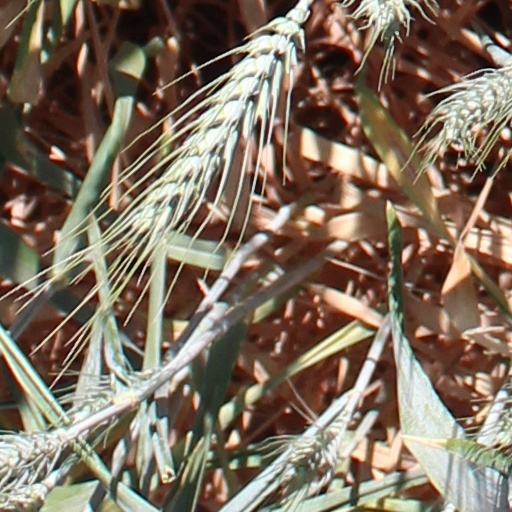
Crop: wheat